Burlak

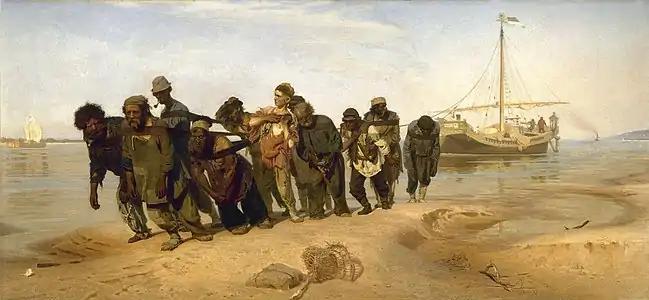
"Burlaks on the Volga" (painting by Ilya Repin, 1870–73)

A burlak was a river boat or barge puller in the Russian Empire. It was a seasonal occupation.